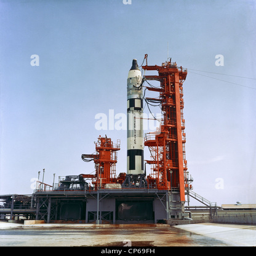
overall view of pad showing spacecraft atop the launch vehicle during a wet mock simulation